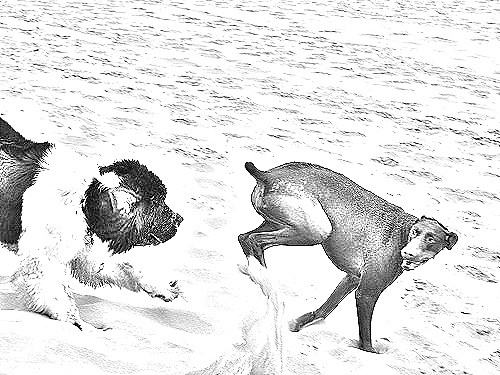
Portrait style: Sketch Portrait